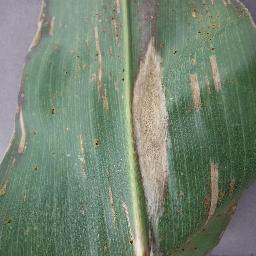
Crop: corn
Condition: (maize)_northern_blight